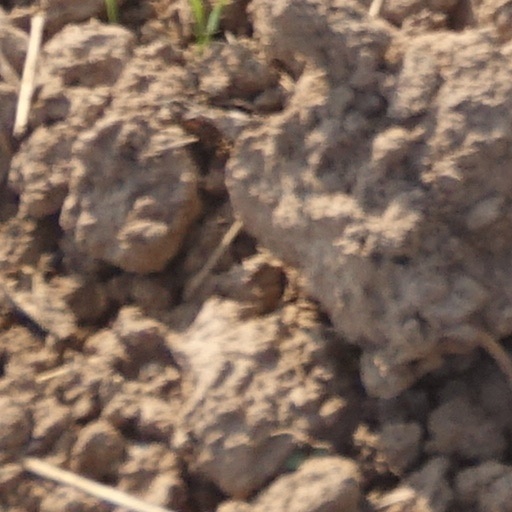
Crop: wheat